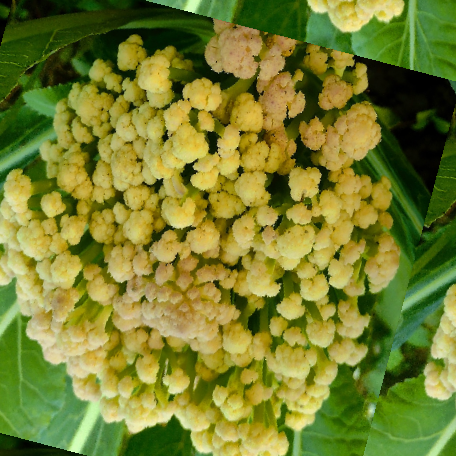
Label: Bacterial spot rot